Samuel B. McKinney

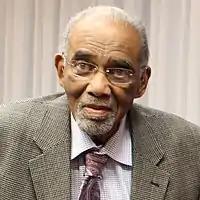
Civil rights leader Reverend Dr. Samuel B. McKinney, a noted on the occasion of Seattle honorarily naming a section of 19th Ave after him.

Samuel Berry McKinney (December 28, 1926 – April 7, 2018) was an American Christian pastor and Civil Rights leader. He was the pastor of Mount Zion Baptist Church in Seattle for four decades. He attended the Selma to Montgomery marches in 1965, and he served on the Seattle Human Rights Commission.